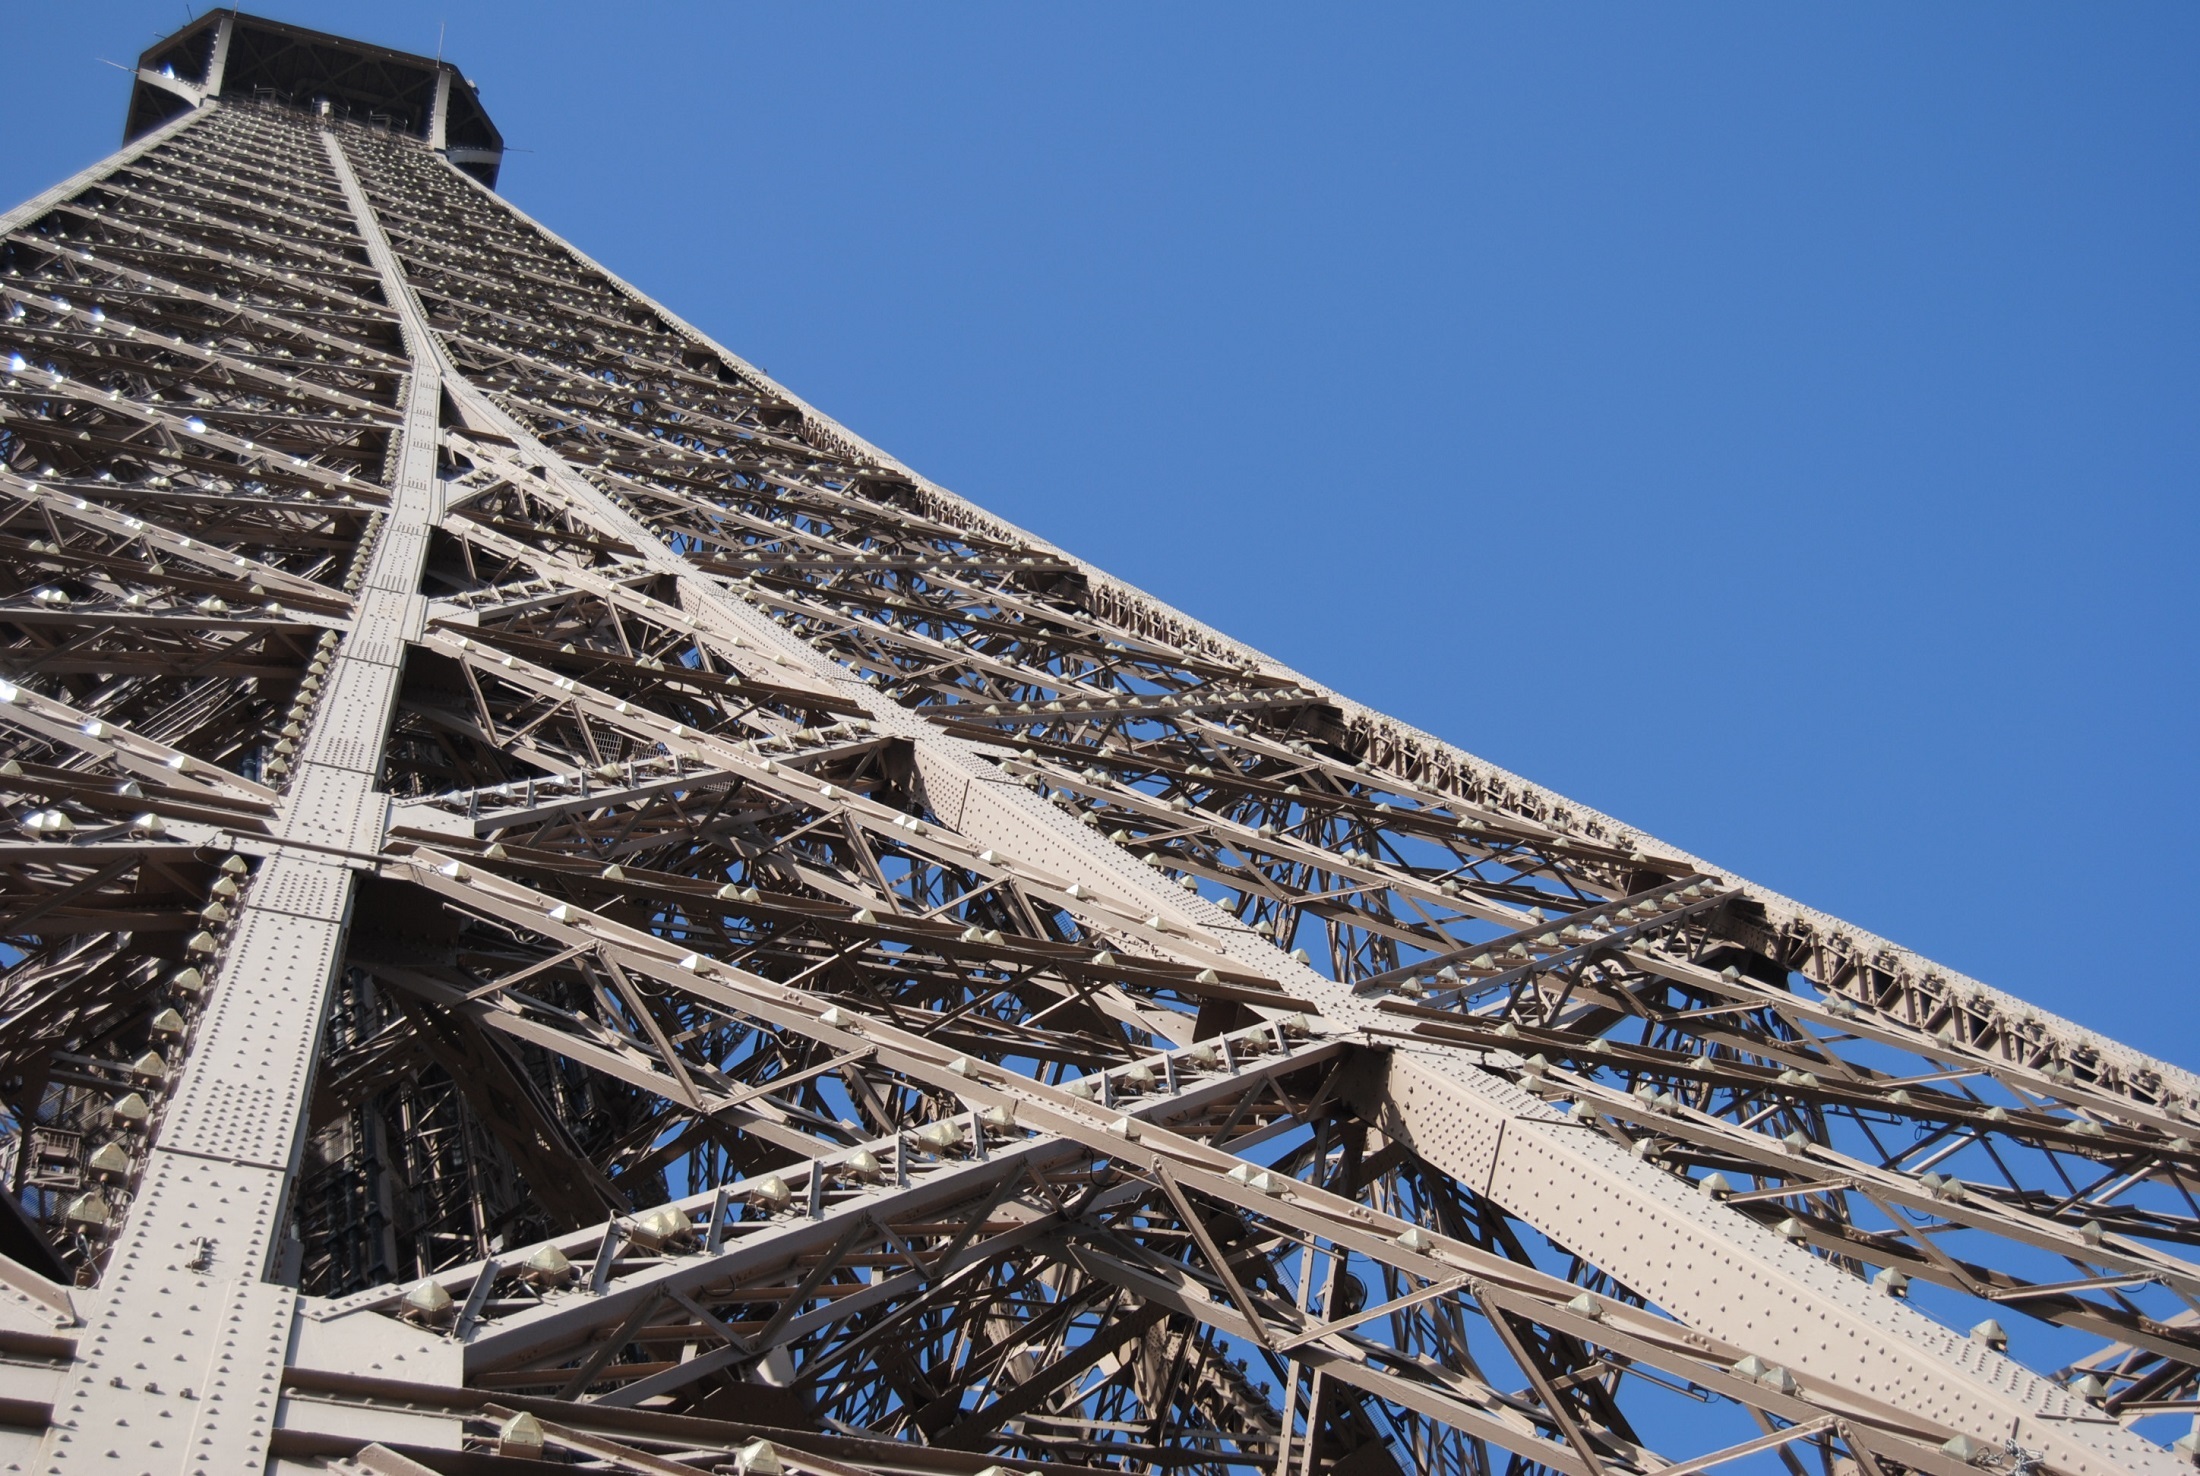
snow, winter, architecture, structure, roof, city, eiffel tower, paris, skyscraper, monument, cityscape, tourist, steel, france, europe, tower, symbol, park, metal, romance, landmark, facade, attraction, stadium, tower block, tall, iron, famous, girders